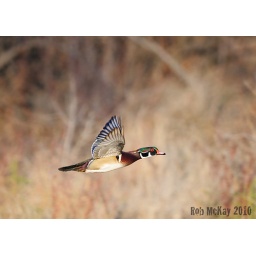
3 of 10 frames from the other night and a male wood duck photographed in flight in southern Alberta, Canada